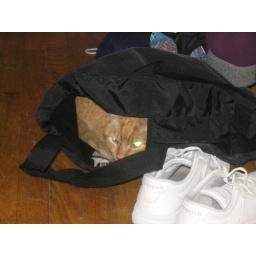
Vlad sleeping in a bag